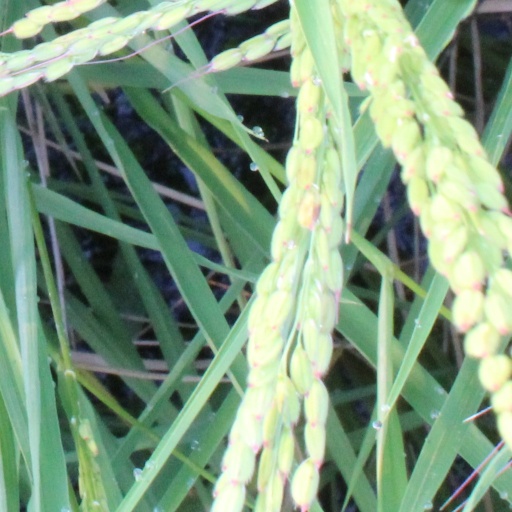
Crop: rice